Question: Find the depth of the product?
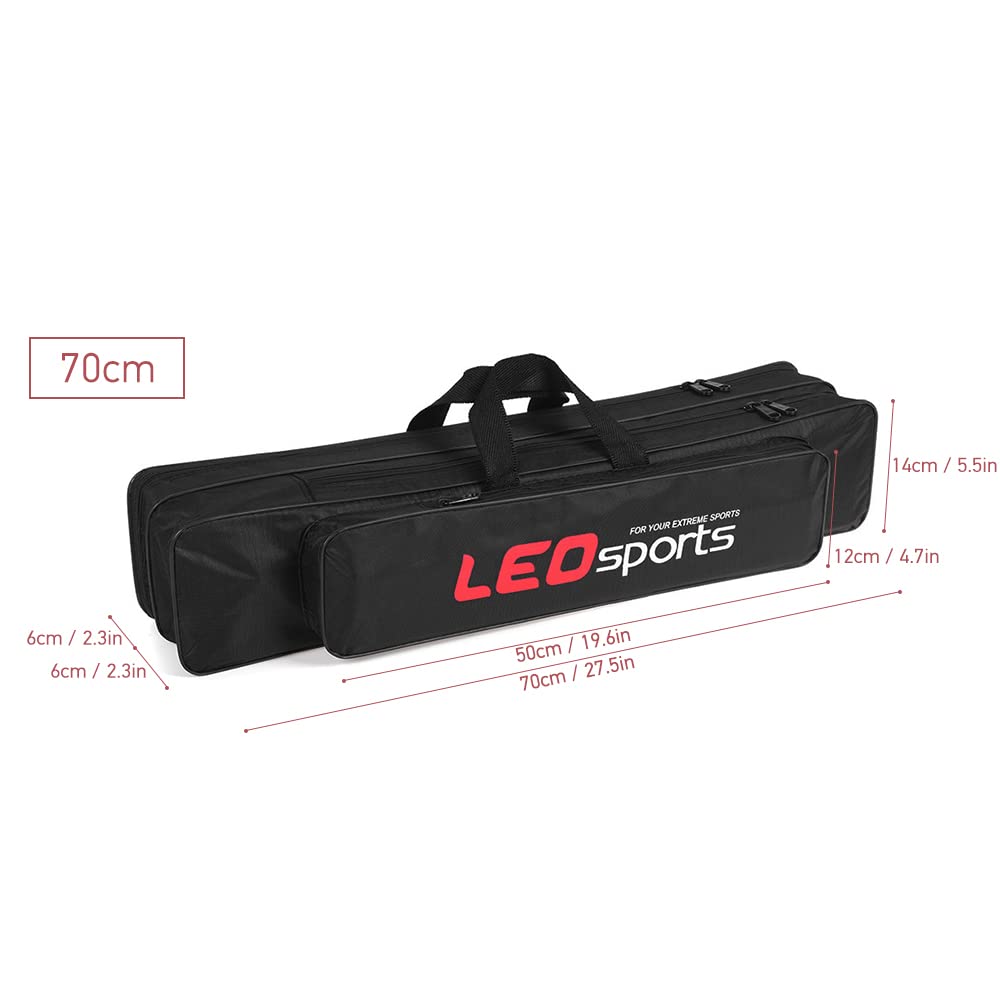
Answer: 70.0 centimetre